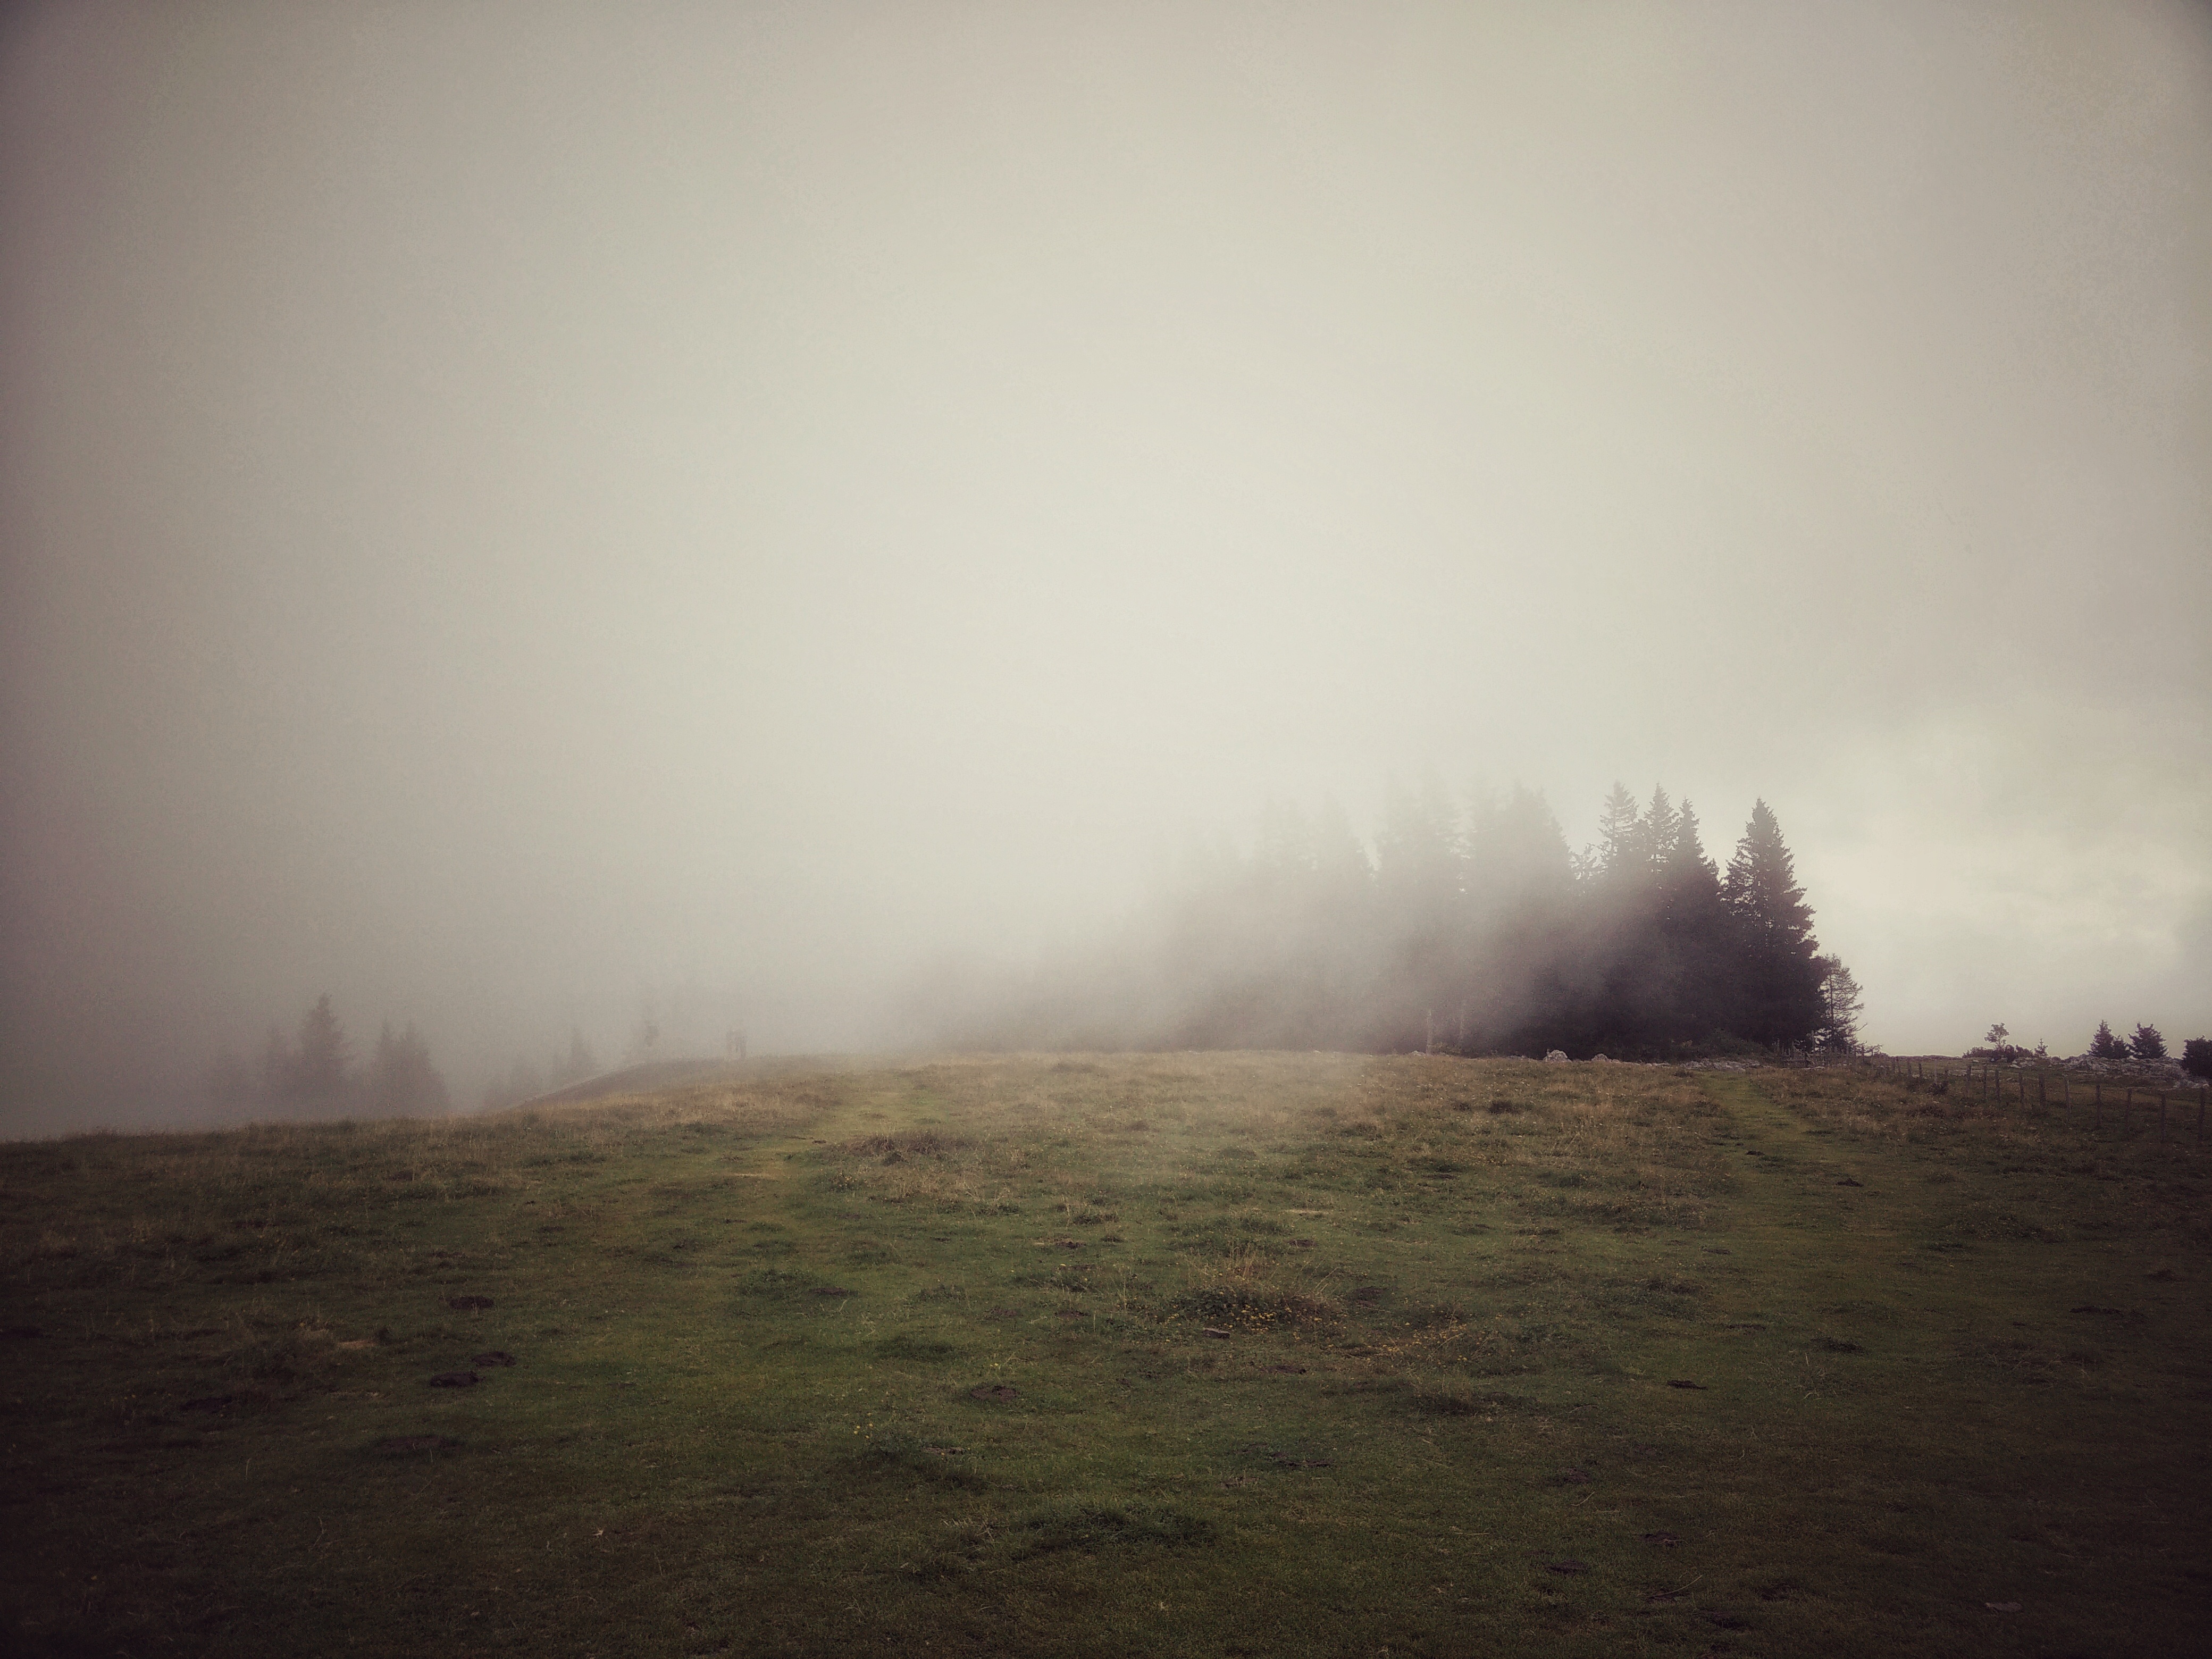
nature, horizon, cloud, fog, mist, sunlight, morning, dawn, atmosphere, weather, haze, darkness, atmospheric phenomenon, atmosphere of earth